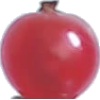
Label: redcurrant